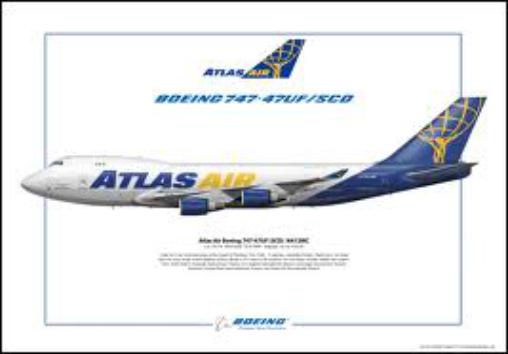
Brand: atlas air
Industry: Transportation